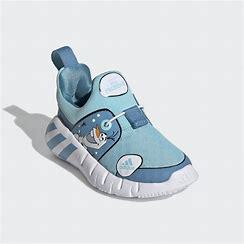
Brand: adidas
Model: Rapidazen I